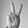
ASL letter: V